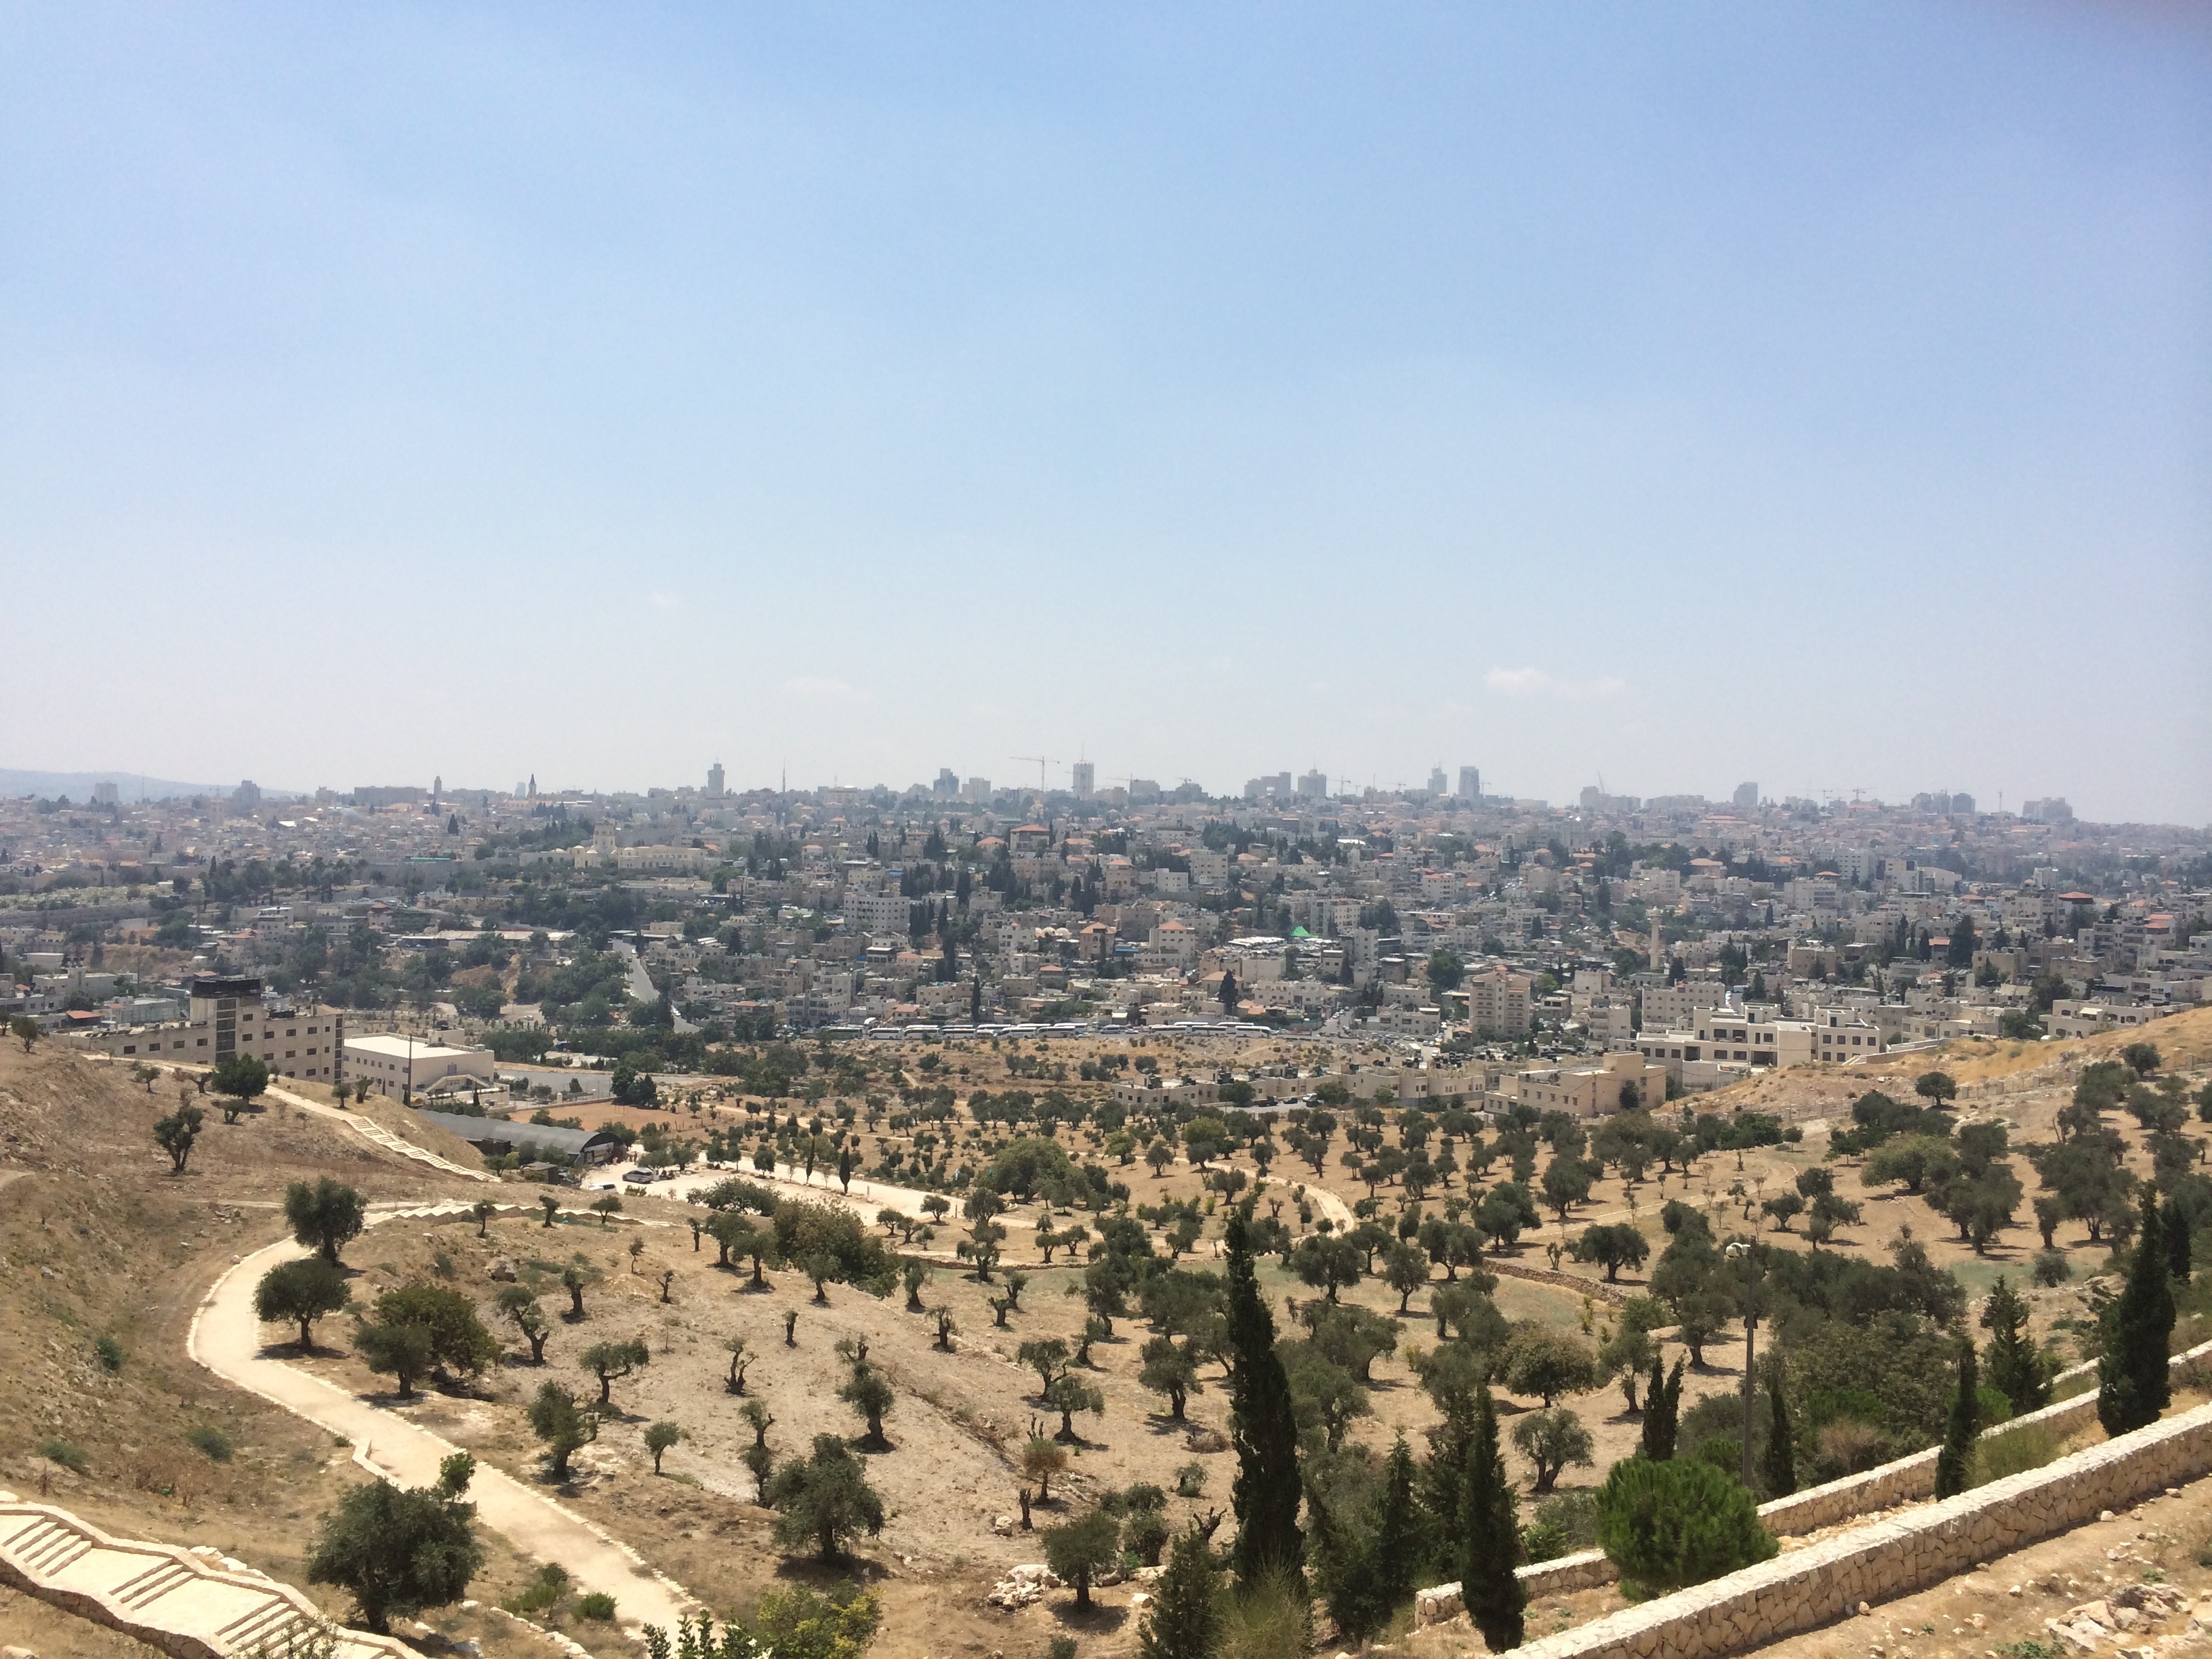
landscape, tree, forest, town, city, monument, cityscape, panorama, landmark, tourism, ruins, ecosystem, aerial photography, ancient history